2021 Goodyear 400

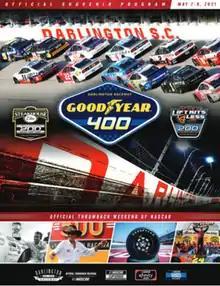
2021 Goodyear 400 program cover

Darlington Raceway is a race track built for NASCAR racing located near Darlington, South Carolina. It is nicknamed "The Lady in Black" and "The Track Too Tough to Tame" by many NASCAR fans and drivers and advertised as "A NASCAR Tradition." It is of a unique, somewhat egg-shaped design, an oval with the ends of very different configurations, a condition which supposedly arose from the proximity of one end of the track to a minnow pond the owner refused to relocate. This situation makes it very challenging for the crews to set up their cars' handling in a way that is effective at both ends.